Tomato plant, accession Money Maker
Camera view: tilt-top (135 deg); turntable rotation: 60 degrees
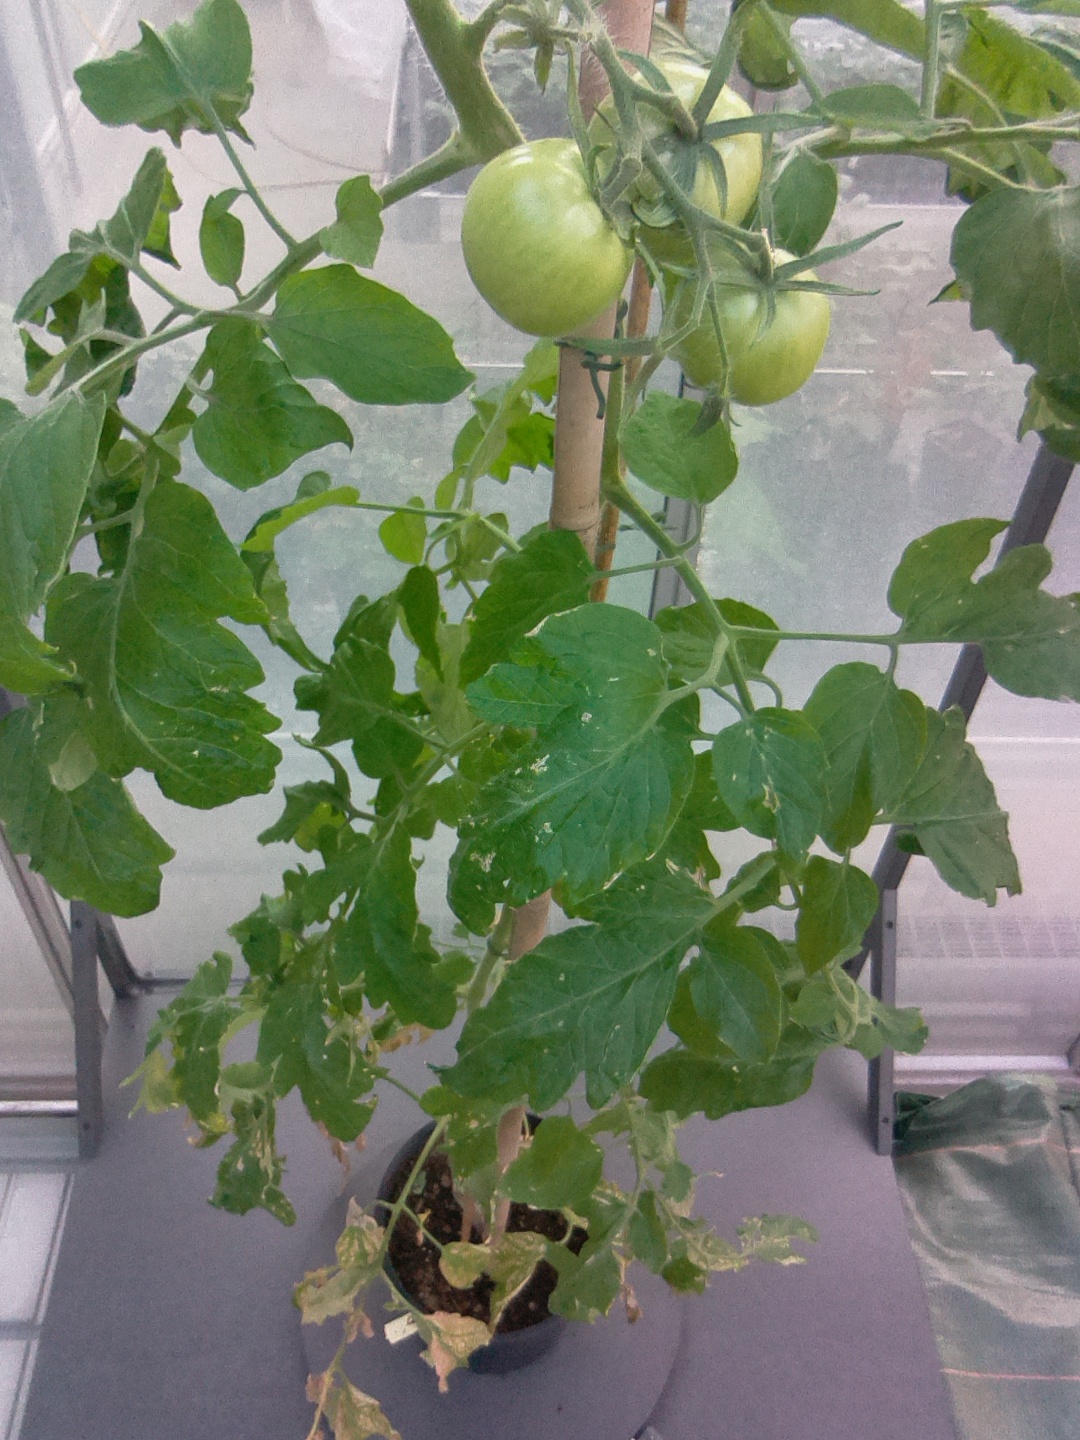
BBCH growth stage 75: 50%-60% of final fruit size